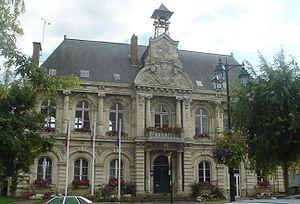
Mairie de Tiercé, Maine-et-Loire, France
Tiercé est une commune française située dans le département de Maine-et-Loire, en région Pays de la Loire.